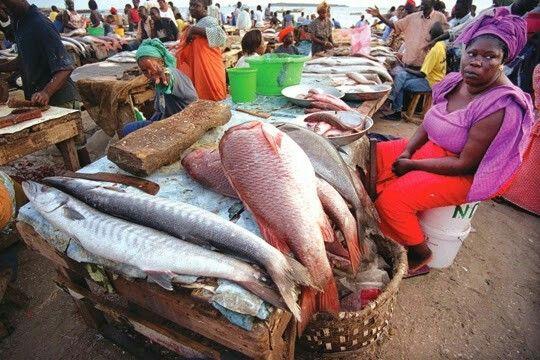
Watu ambao wanaonekana wakiwa katika shughuli yao ya uuzaji. Mama mmoja akiwa amejifunika kichwa chake na kufunga kileso ya rangi nyekundu kwenye kiuno chake. Mbeleni ameeka samaki ambao ni warefu warefu.